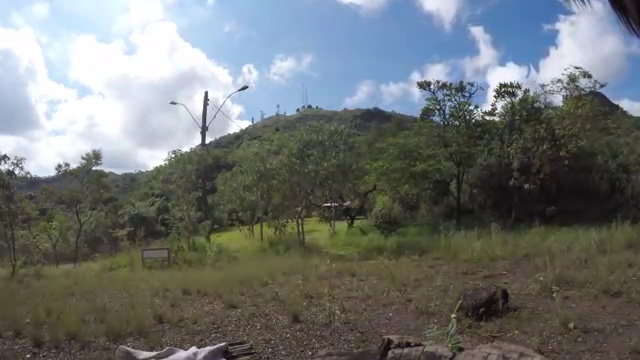
Fire: no
Smoke: no